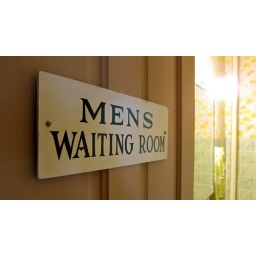
this is the door on the upstairs bathroom in my grandma's house